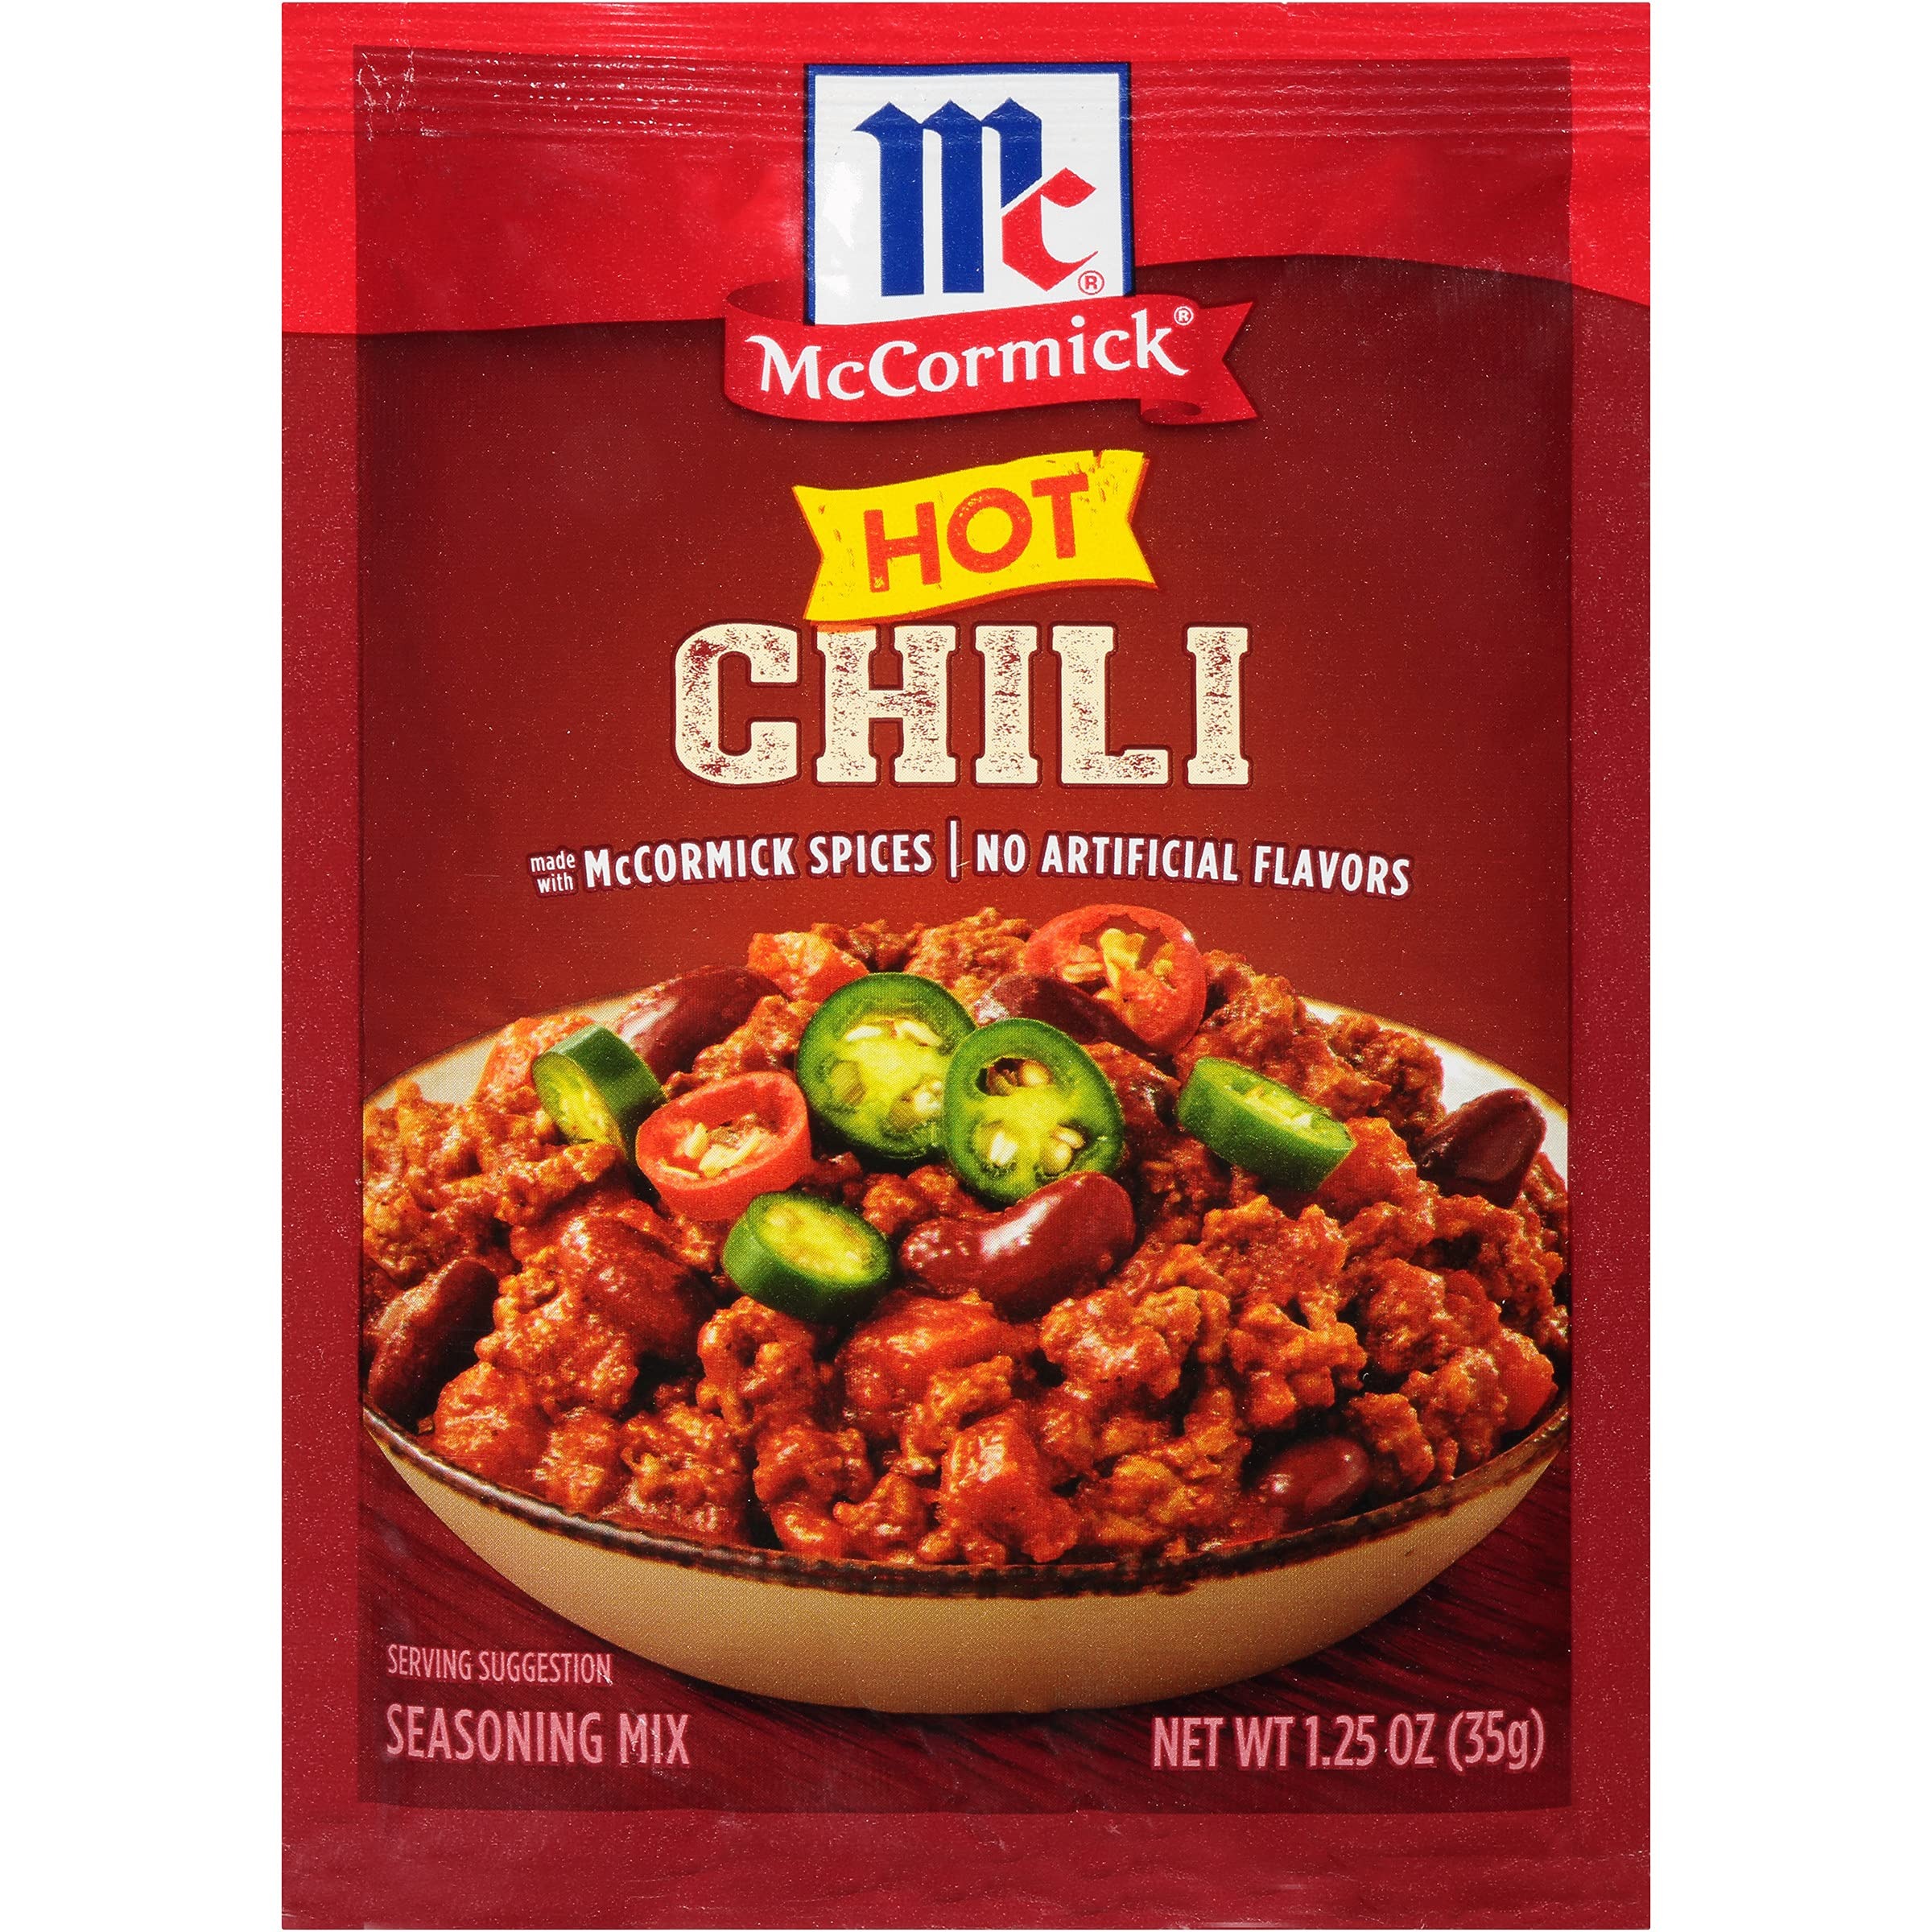
Item Name: McCormick Hot Chili Seasoning Mix, 1.25 oz (Pack of 12)
Bullet Point 1: McCormick Hot Chili Seasoning Mix is a spicy blend of chili peppers, cumin, onion and garlic
Bullet Point 2: No MSG or artificial flavors added
Bullet Point 3: Made with McCormick spices
Bullet Point 4: Ideal for chili; make great chili dogs, chili mac, frito pie or nachos
Bullet Point 5: Impress in any chili kickoff with this spicy, slow-cooked flavor
Value: 15.0
Unit: Ounce

Price: 1.84